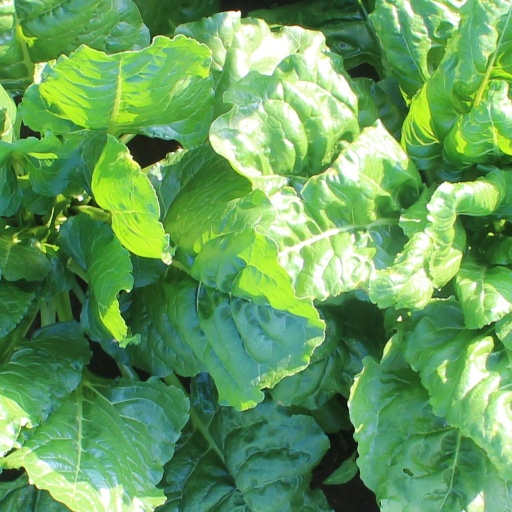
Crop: sugar beet